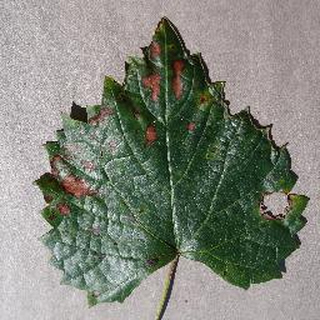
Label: grape_esca_black_measles